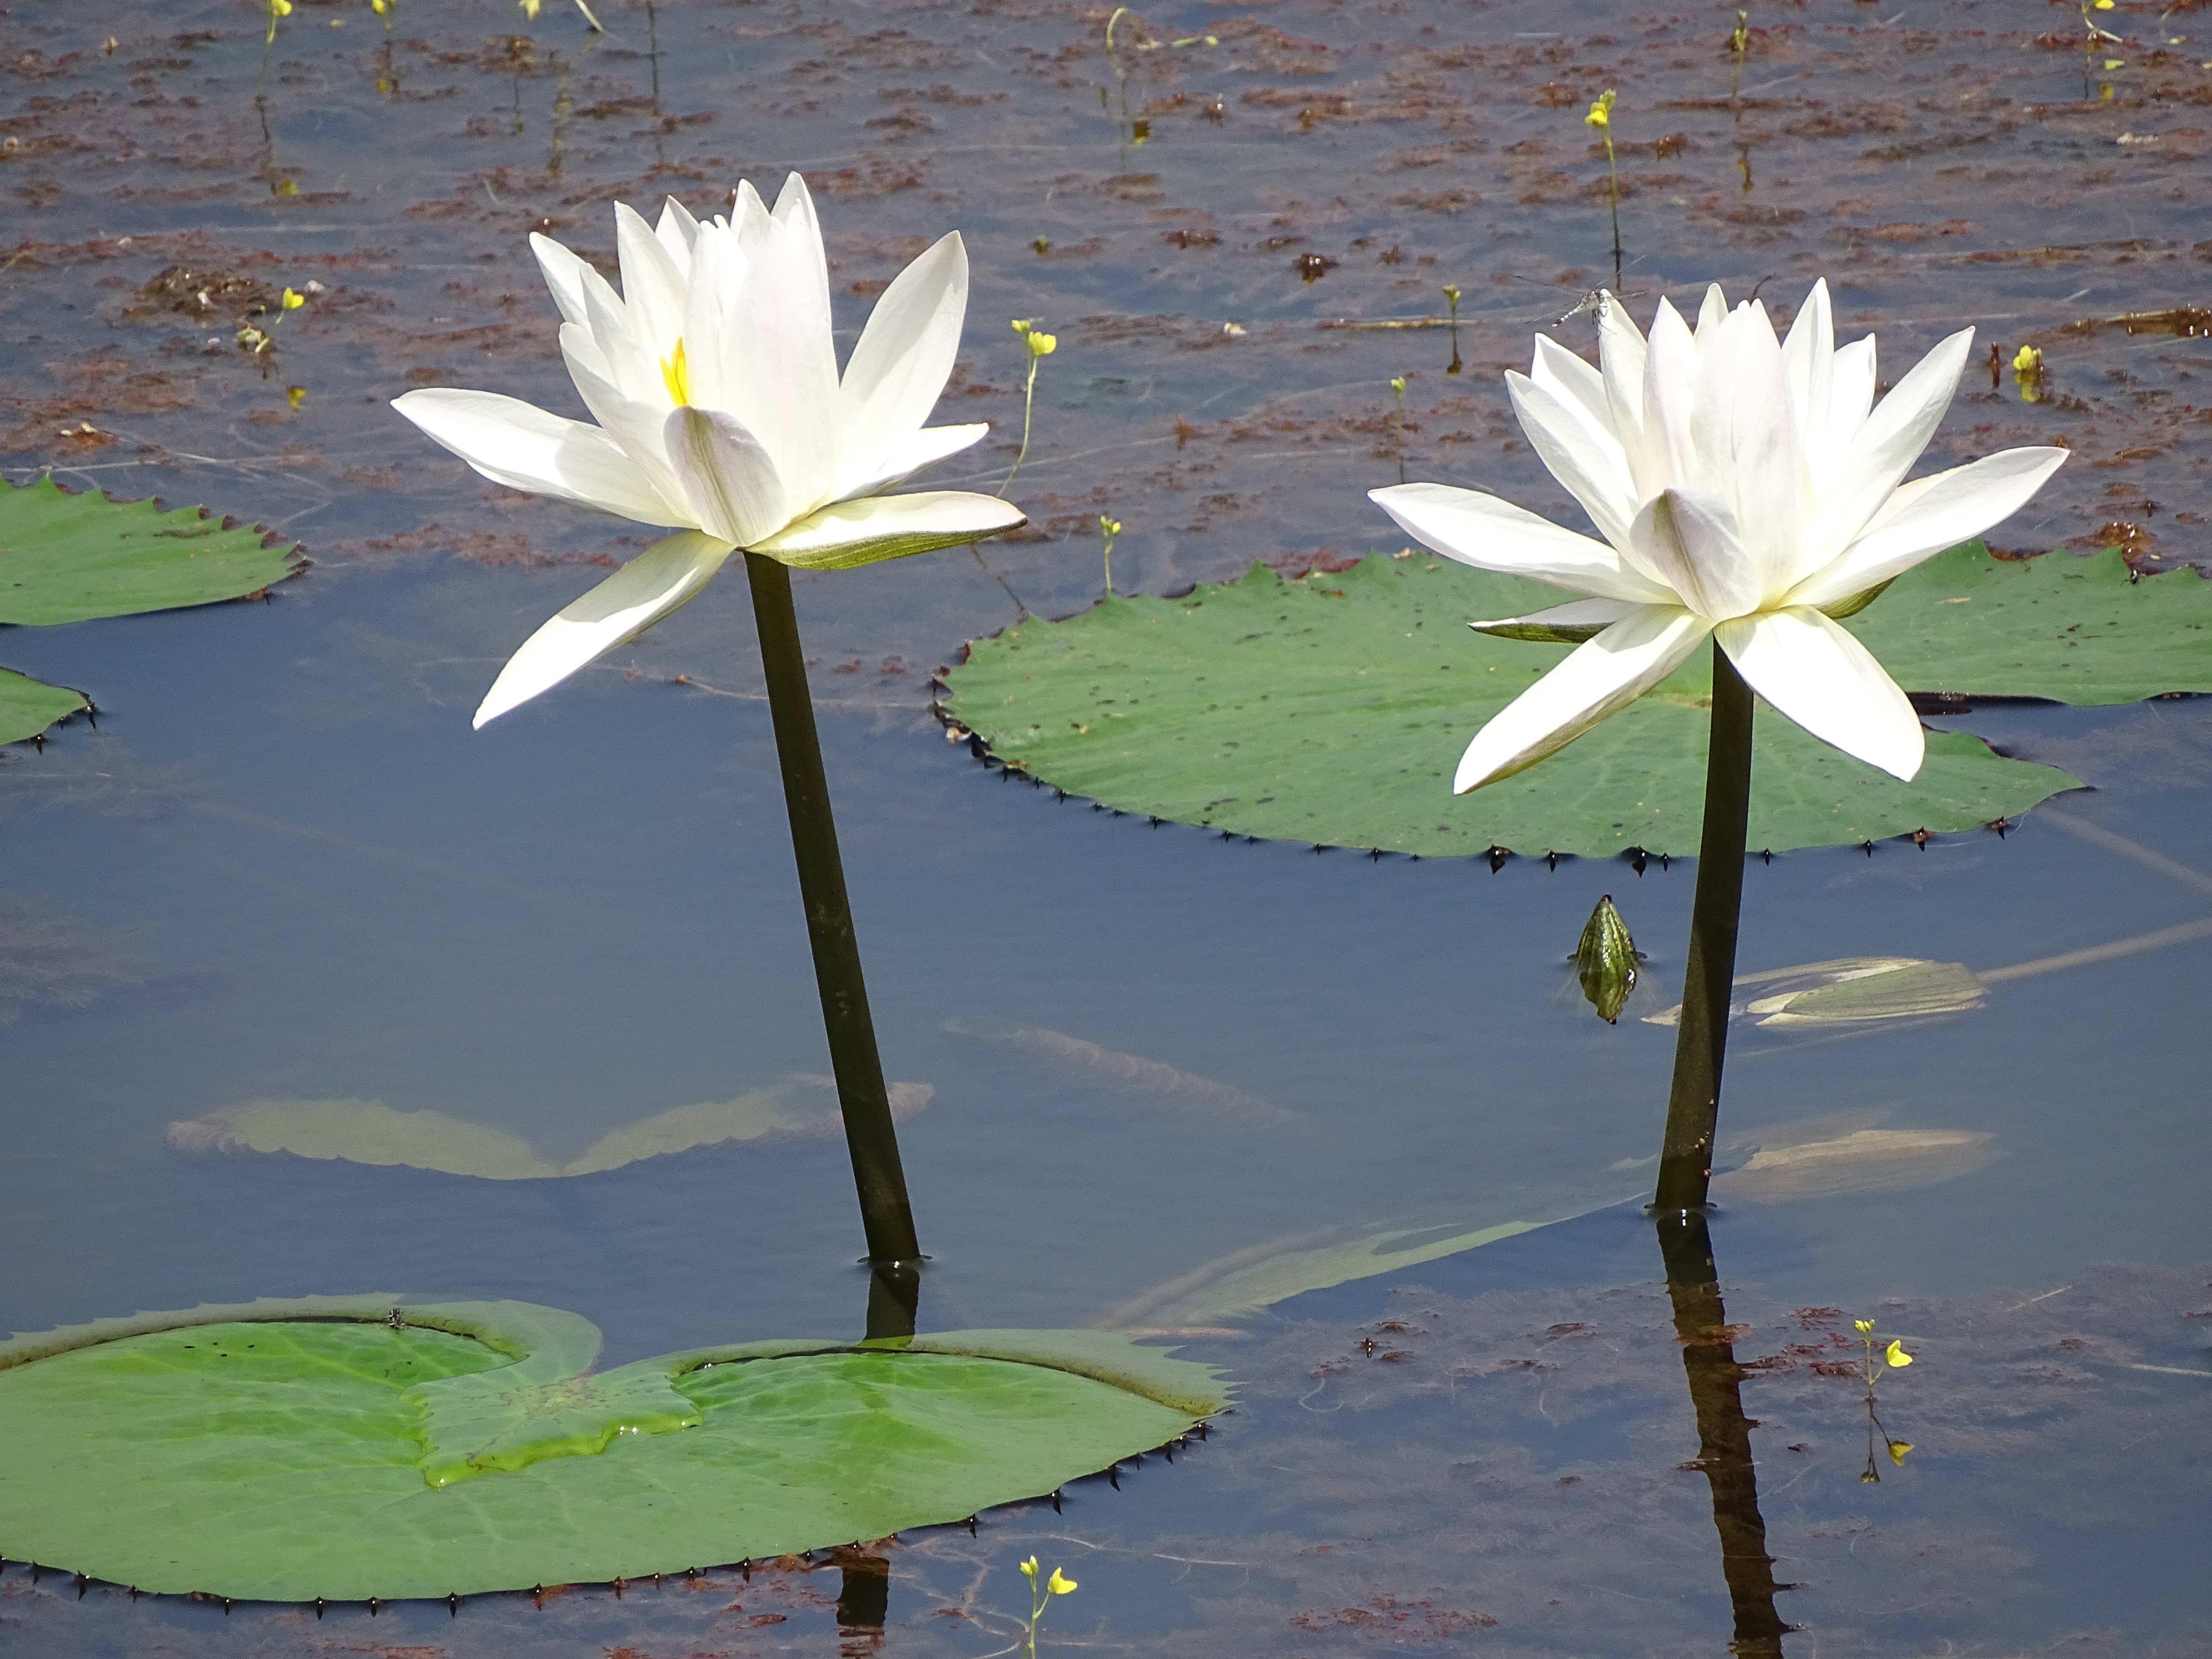
water, nature, plant, white, leaf, flower, petal, lake, pond, green, natural, botany, sacred lotus, aquatic plant, flora, lotus, lily, water lilies, flowering plant, water lilly, twin lilly, plant stem, land plant, lotus family